Arthur Lowe (tennis)

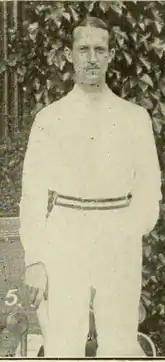
Lowe in 1914

Arthur Holden Lowe (29 January 1886 – 22 October 1958) was an English tennis player.